Caroline Bos

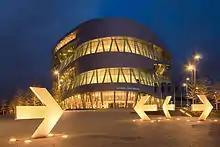
Mercedes-Benz Museum at night

Bos first worked as a journalist with Ben van Berkel on publications such as Forum (1985–86) and "Diagram Works" (1988).